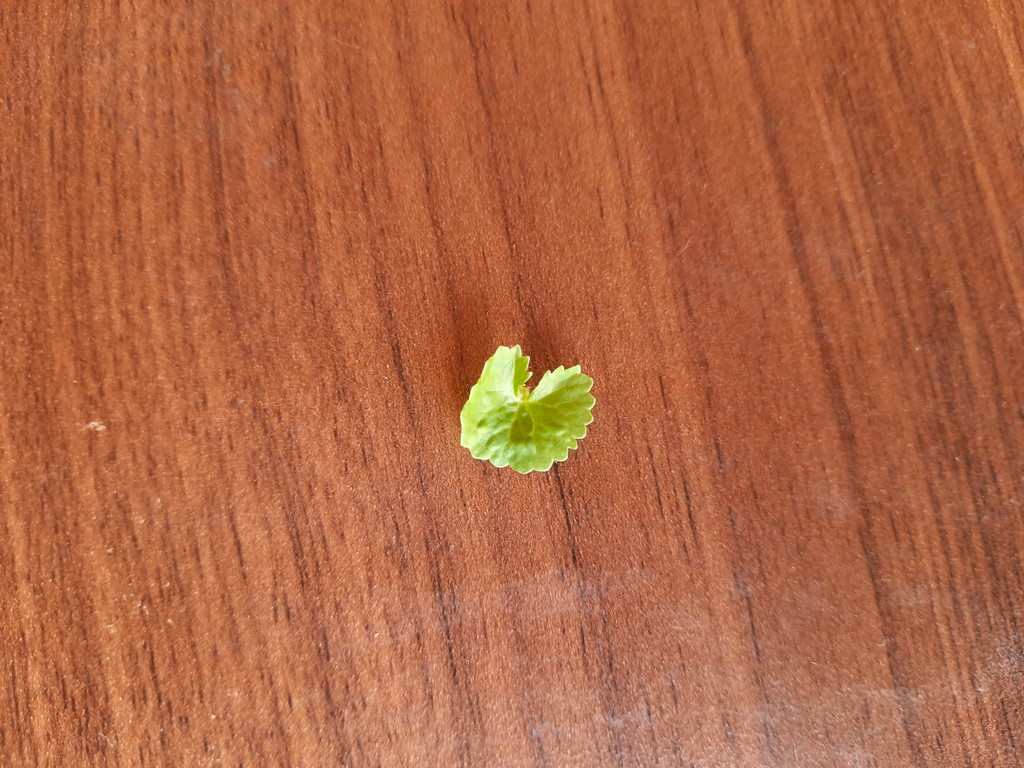
Label: Healthy